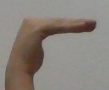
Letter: haa